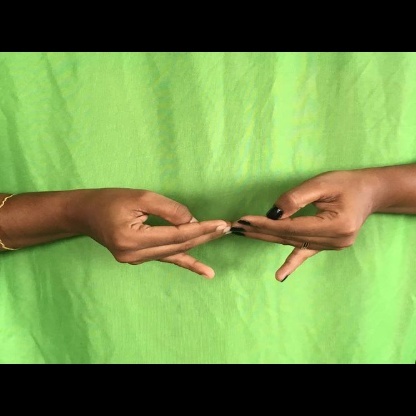
Mudra: Khatva